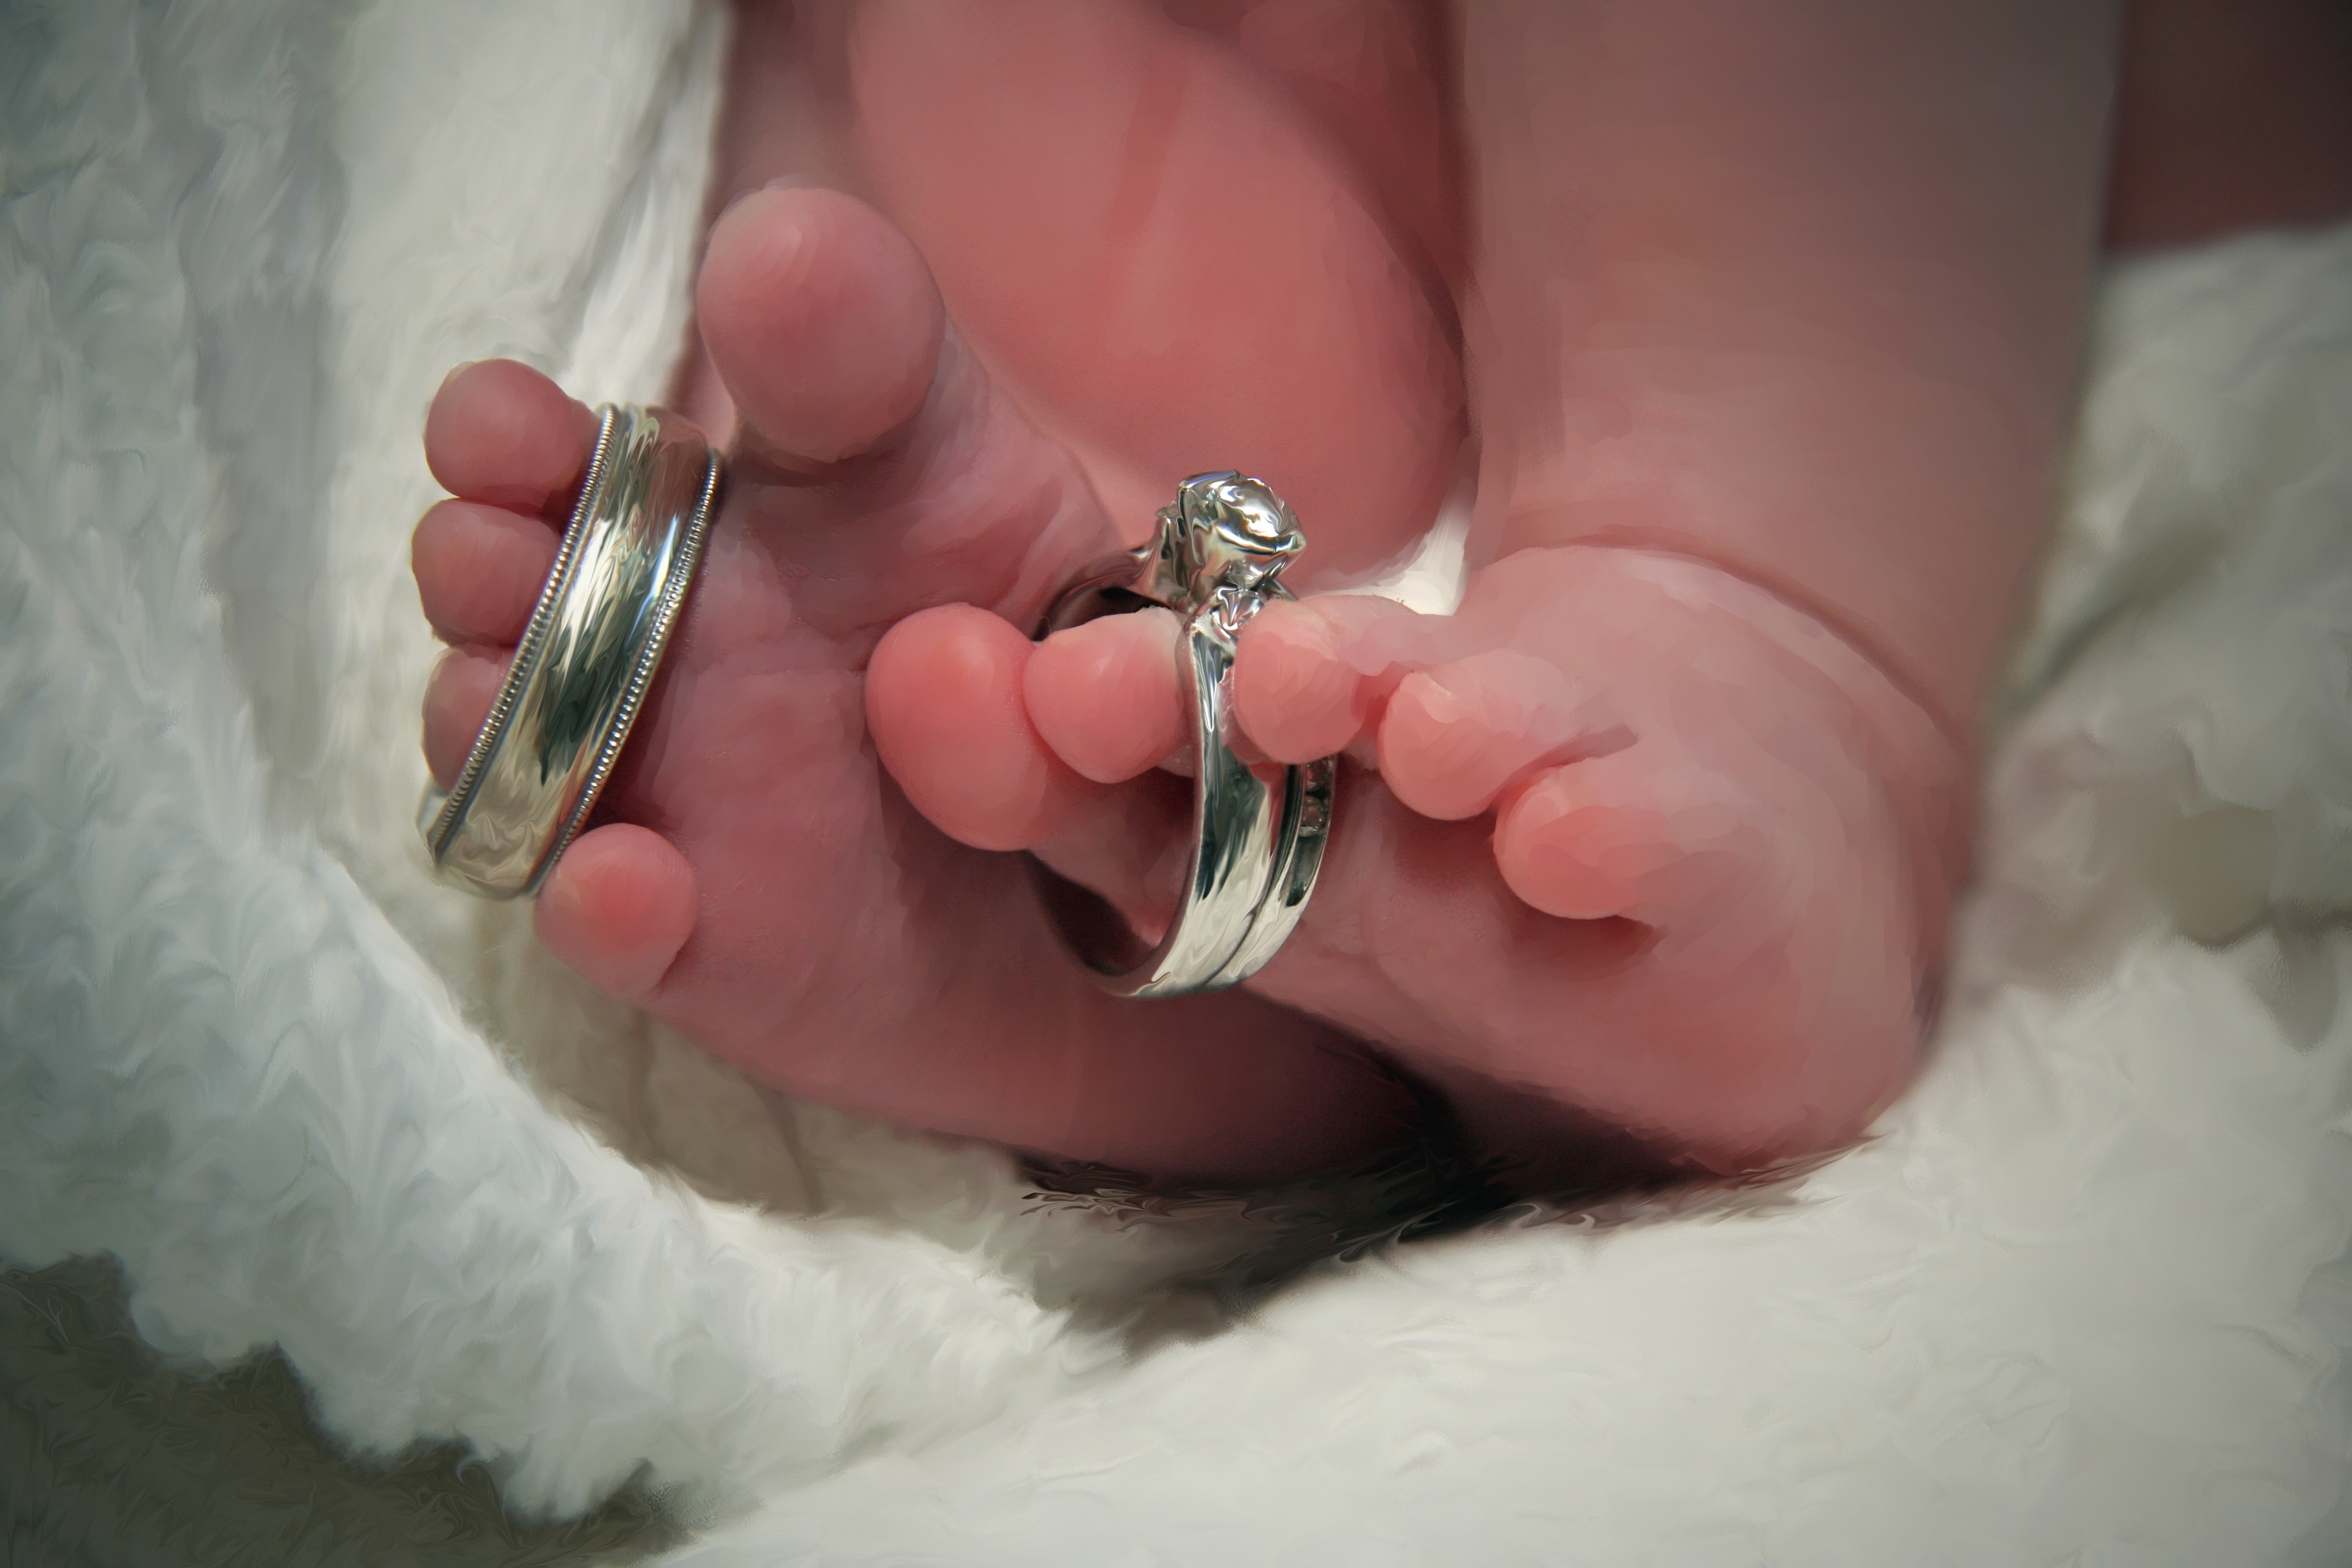
hand, white, leg, finger, ear, wedding, nail, baby, parent, close up, human body, jewellery, toes, infant, newborn, eye, skin, organ, rings, tooth, fashion accessory